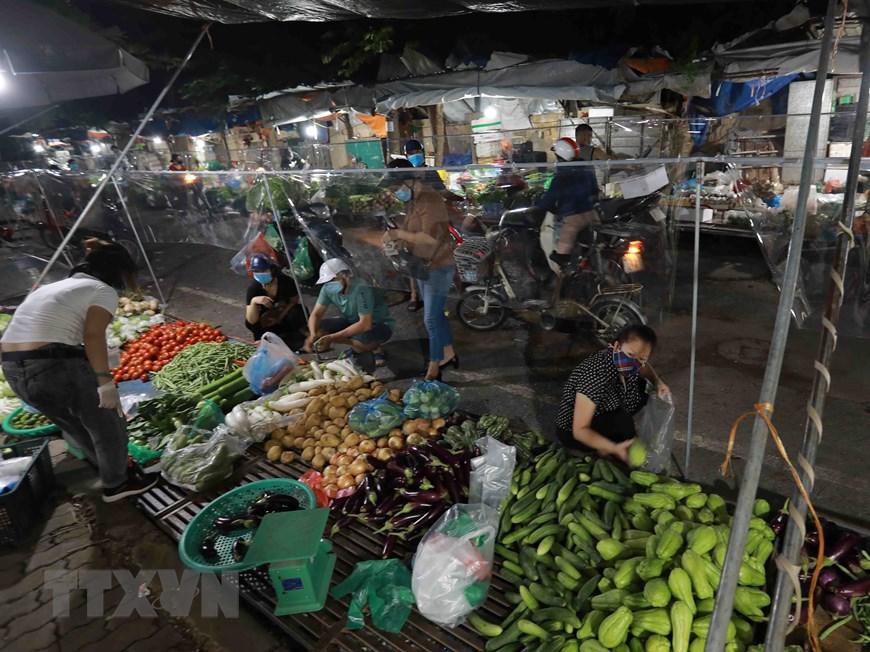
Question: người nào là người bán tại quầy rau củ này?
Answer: người phụ nữ mặc áo trắng đang cúi người